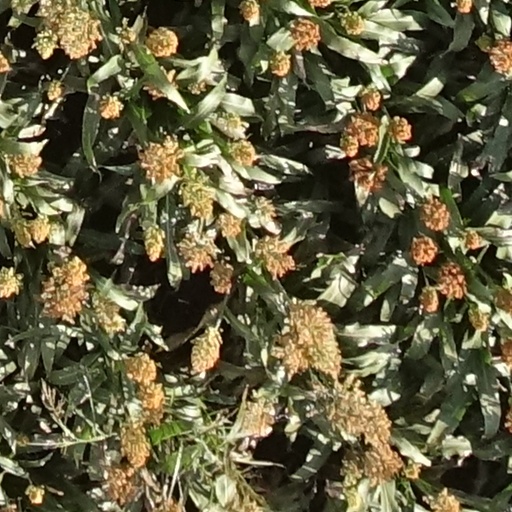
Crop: sorghum